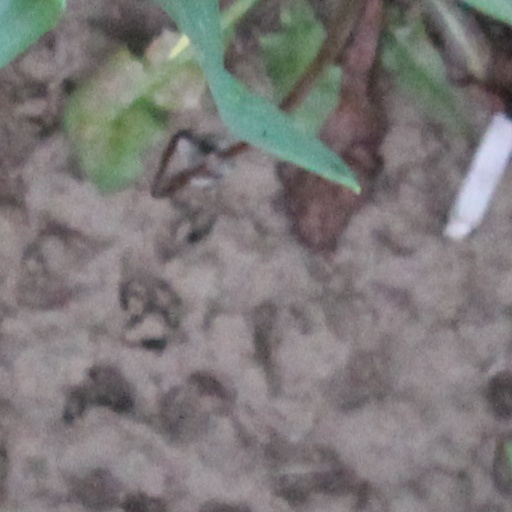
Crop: wheat